Torsuut Tunoq

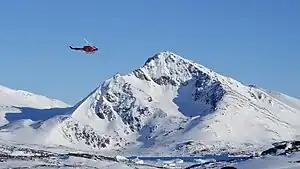
Air Greenland Bell 212 helicopter route from Kulusuk Airport to Tasiilaq Heliport passes over the sound

The inhabitants of Kulusuk use snowmobiles and traditional dogsleds as additional means of transport during wintertime−families arriving at the Kulusuk Airport are ferried to the settlement on both, using the frozen waterway.